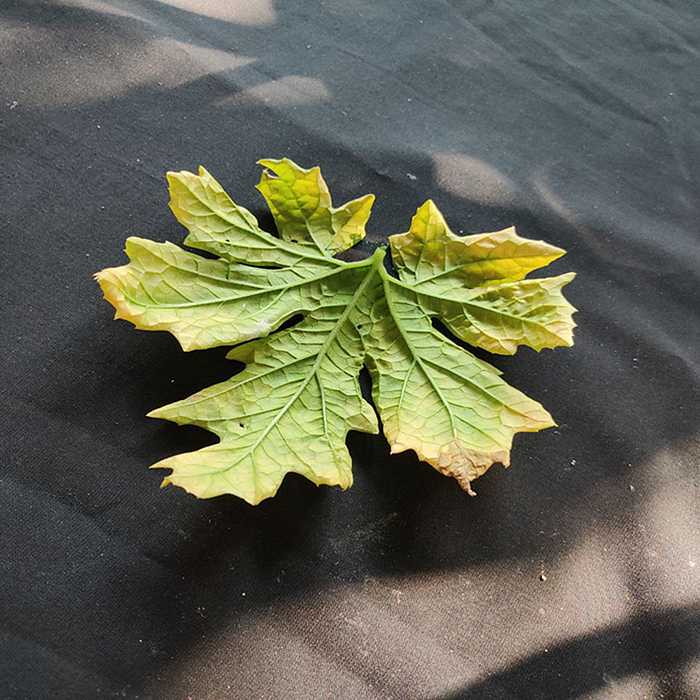
Plant: Bitter Gourd
Label: Fusarium wilt